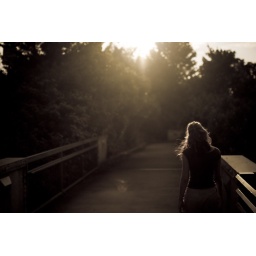
Woman walking over a bridge